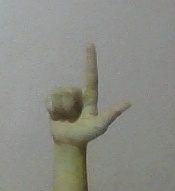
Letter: laam